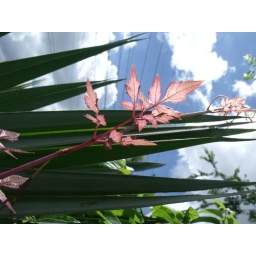
young pink leaves against the blue sky